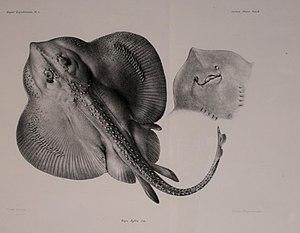
Rajella est un genre de raies de la famille des Rajidae.